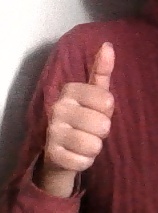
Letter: aleff